David Nelson (abolitionist)

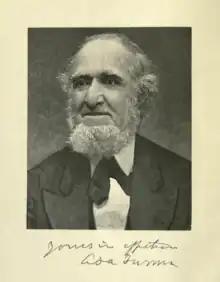
Reverend Asa Turner assisted Nelson in Quincy, Illinois

In early 1832, the First Presbyterian Church in St. Louis held a major revival meeting. Reverend William S. Potts invited Reverend David Nelson to speak, and succeeded in recruiting 126 new members that year. Among the new members Nelson helped to recruit was Elijah Parish Lovejoy, who joined the church on February 9, 1832 and decided to enter the ministry.